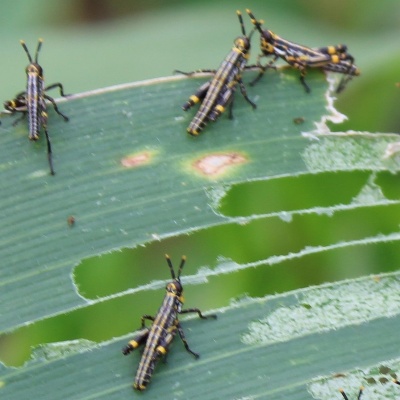
Crop: Maize
Condition: grasshoper